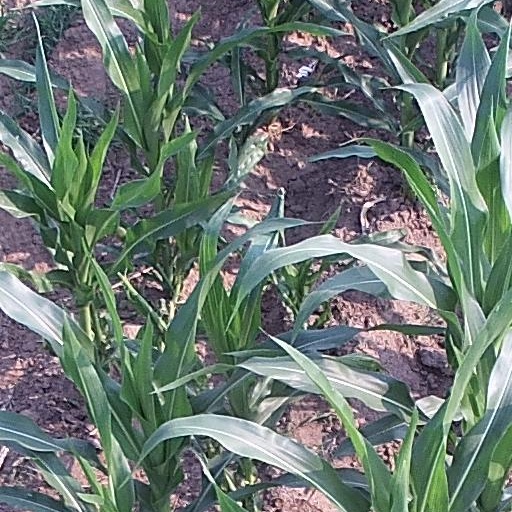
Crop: maize; corn